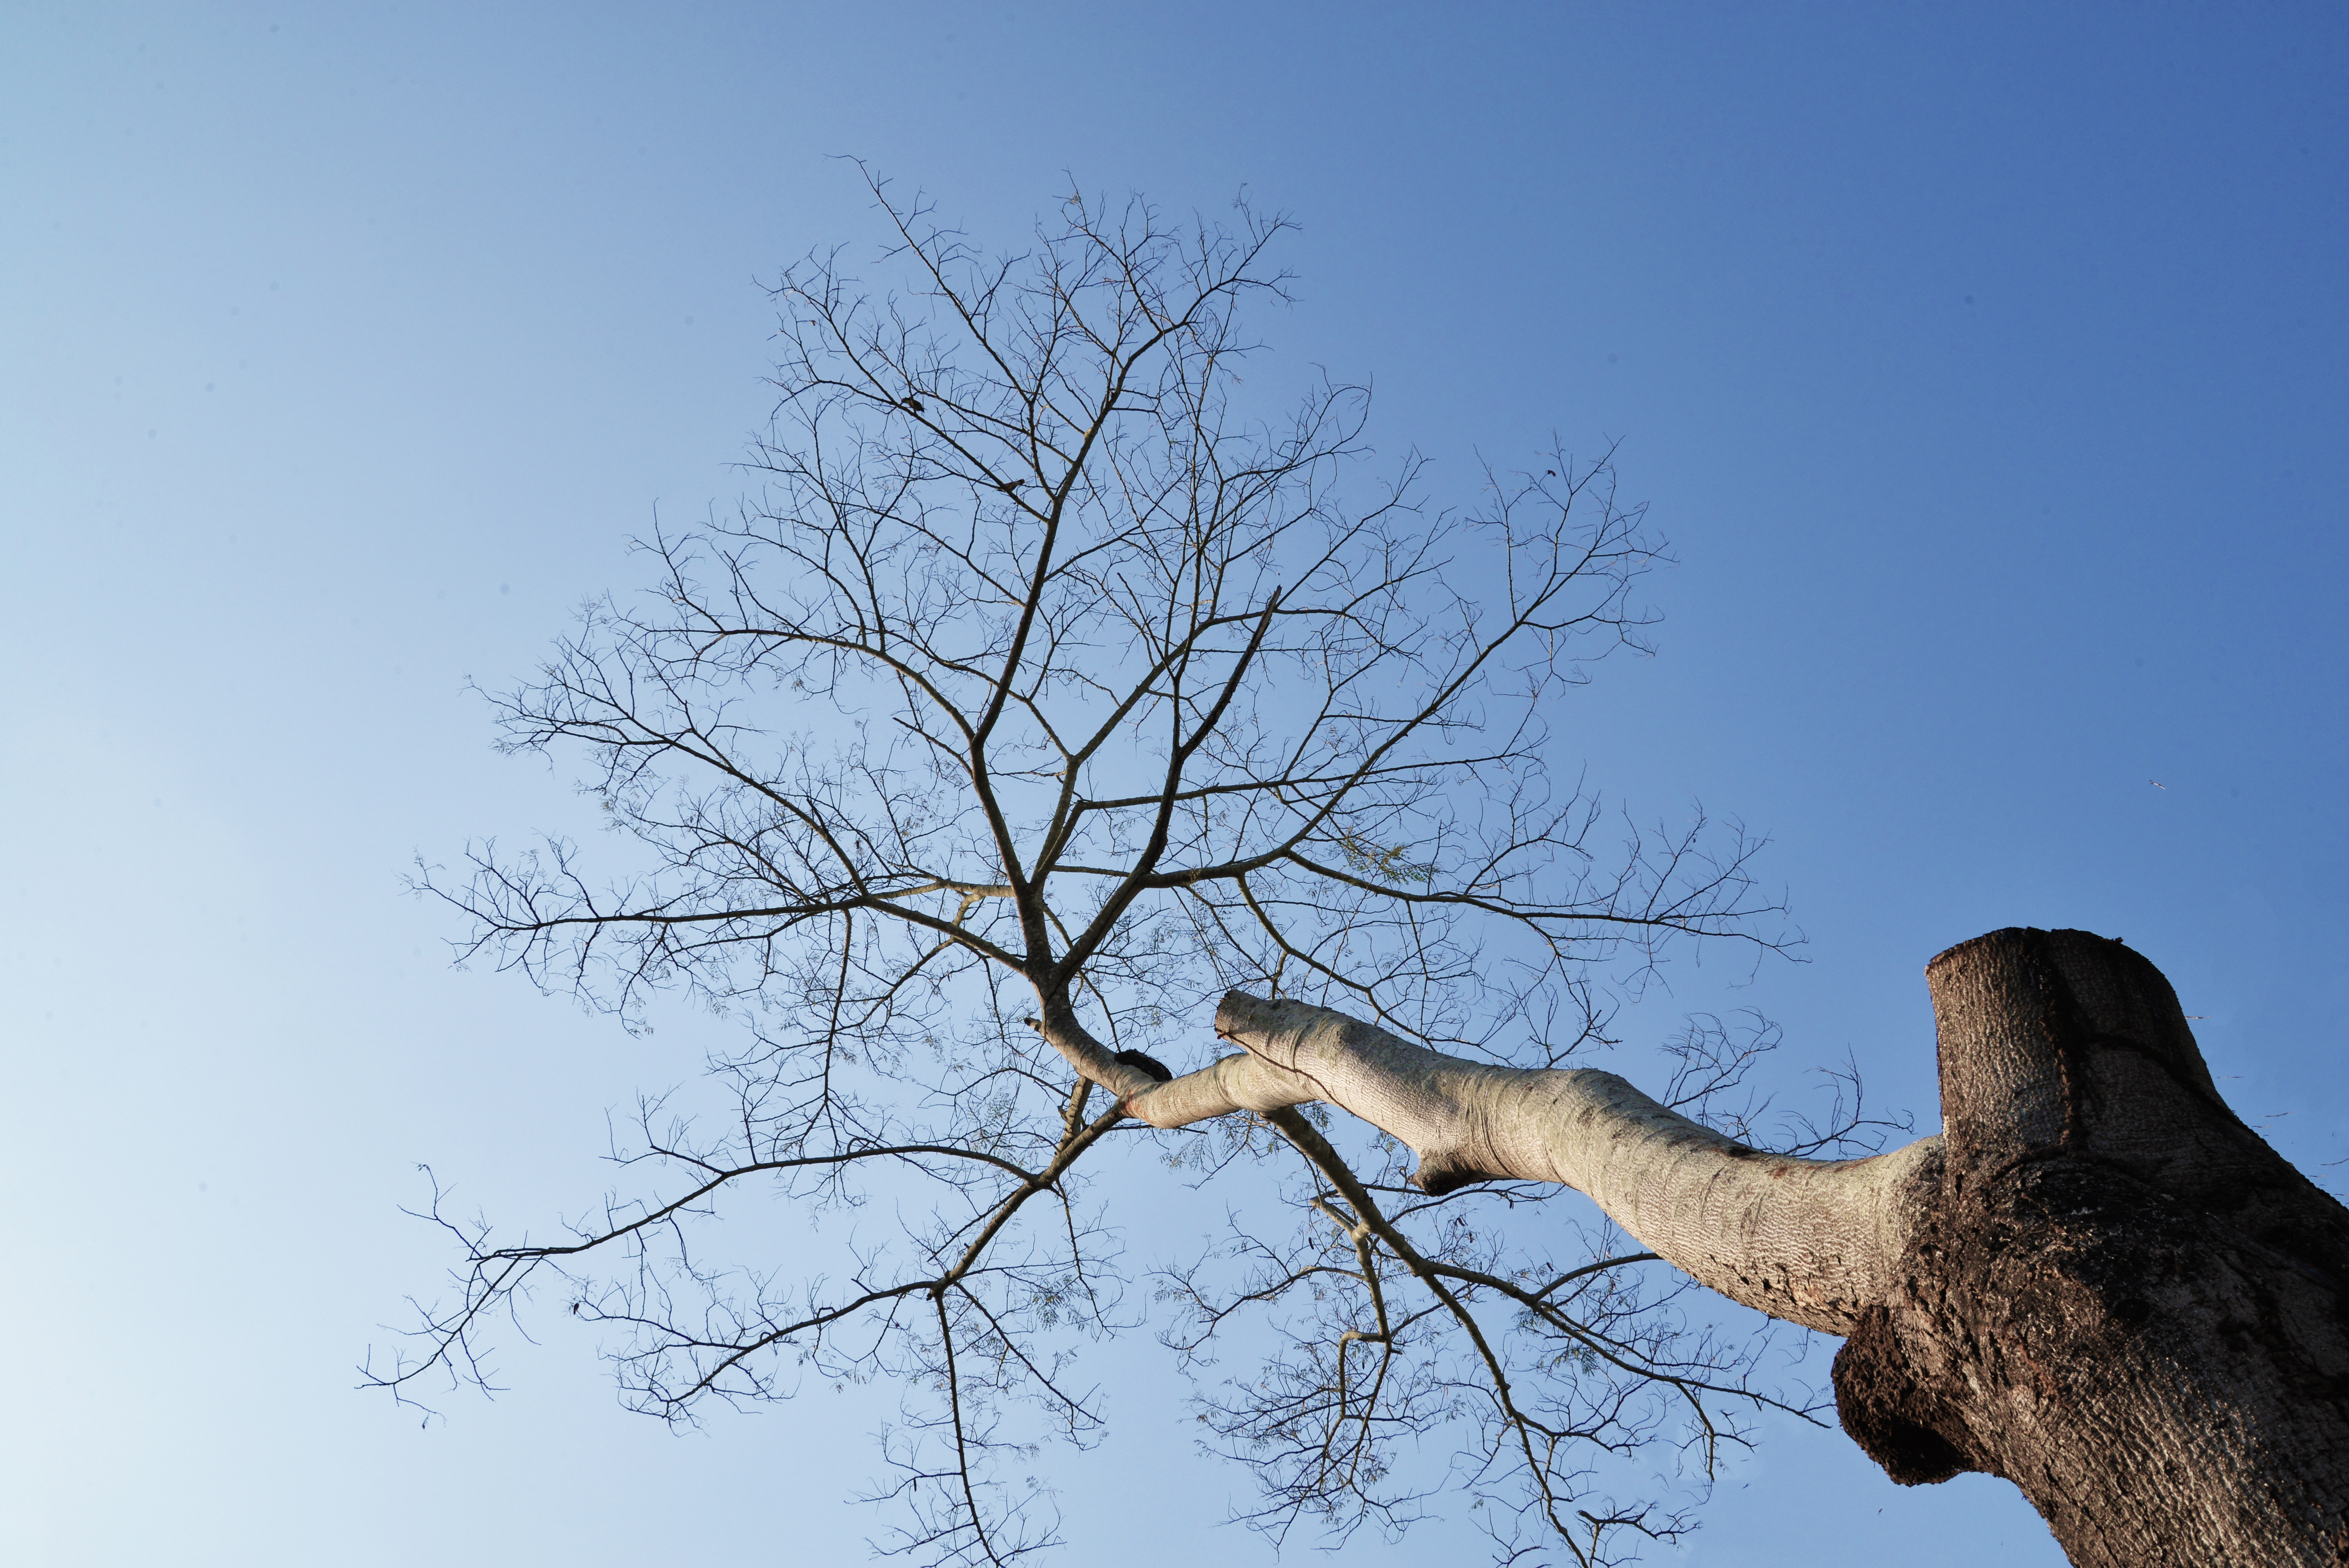
nature, tree, branch, sky, blue, twig, woody plant, trunk, plant, plant stem, leaf, spring, winter, Canoe birch, cloud, wildlife